Describe the emotion expressed in this image:  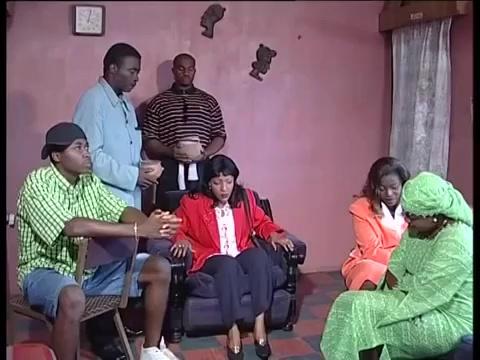
This person displays Suffering, valence and arousal with moderate intensity.